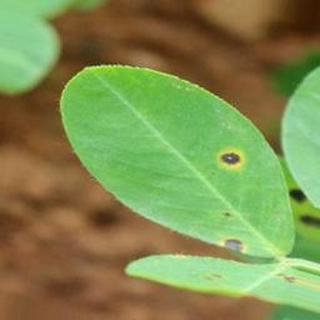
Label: groundnut_early_leaf_spot